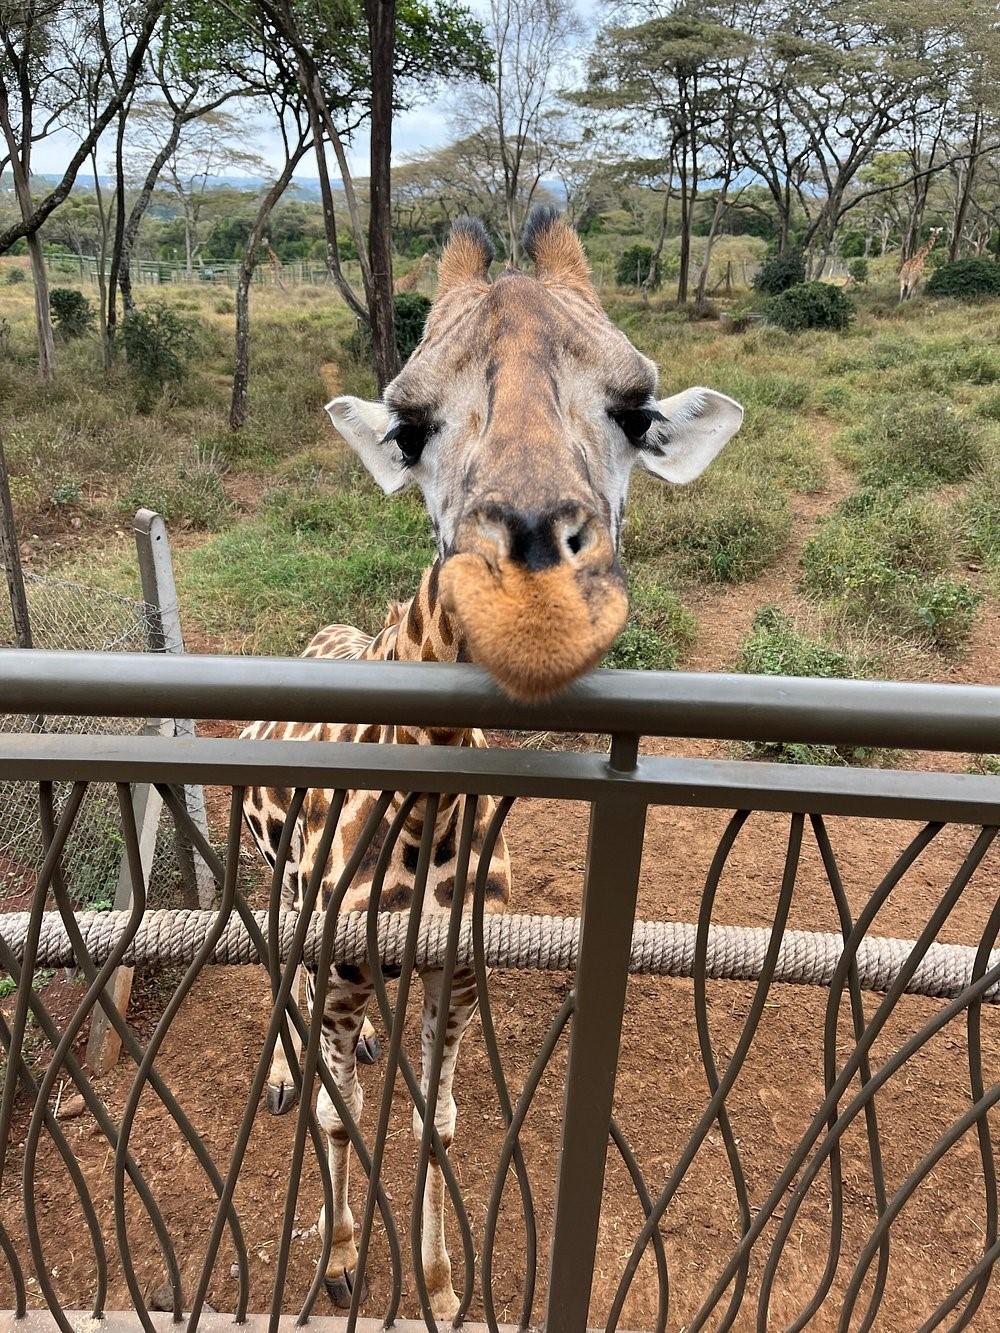
Wanyama pori aina ya twiga wakiwa wamewekwa kwenye uzio wa chuma na wa wavu, mandhari ikiwazunguka ya miti mirefu iliyostawi kwa rangi ya ukijani kibichi ikitamalaki kwa mwanga mkali wa jua.